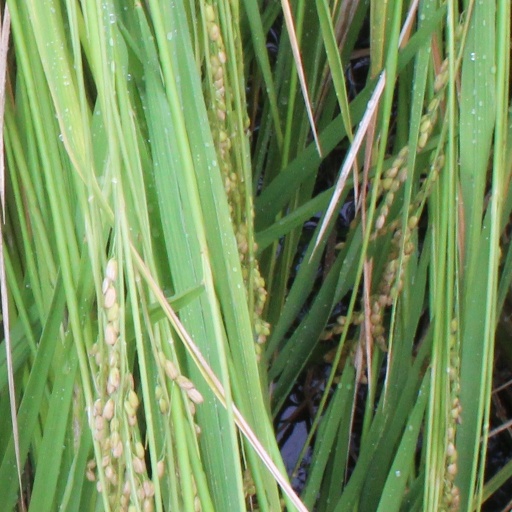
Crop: rice